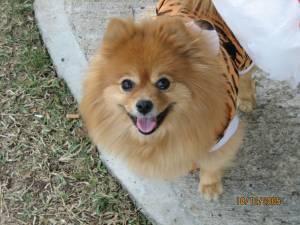
pomeranian